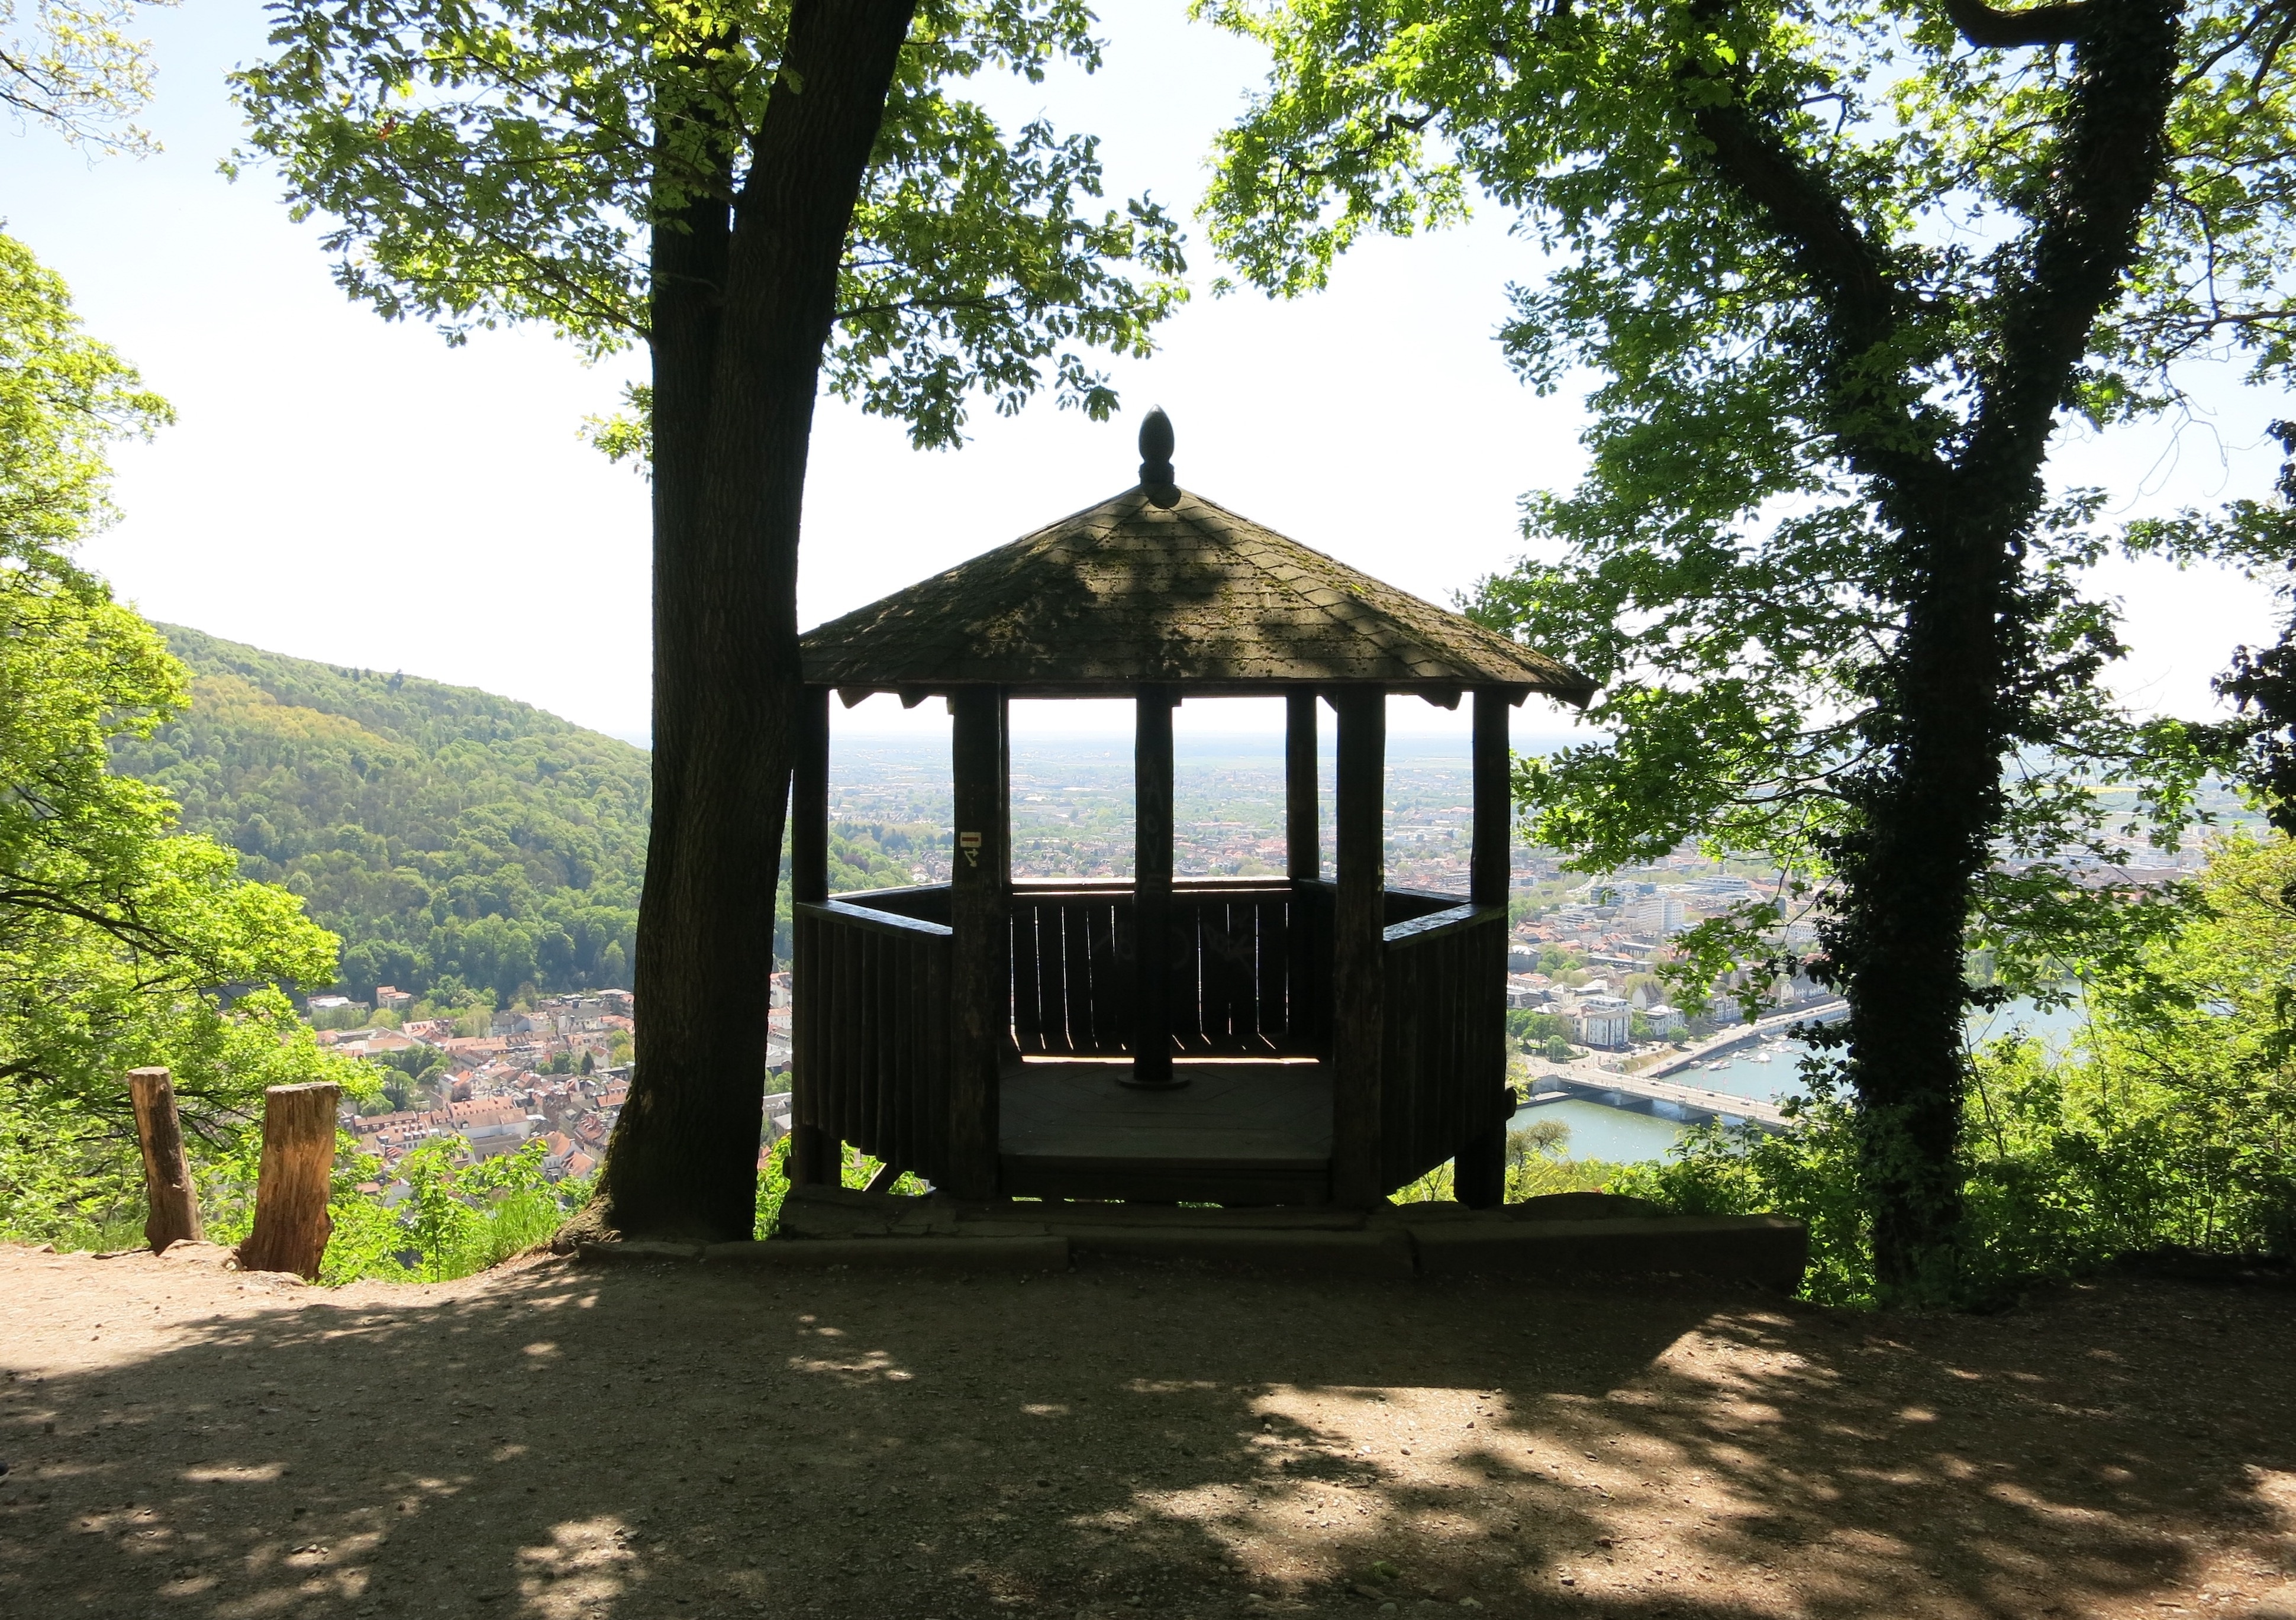
hiking, home, hut, cottage, heidelberg, pavilion, outlook, shrine, estate, philosopher's path, outdoor structure